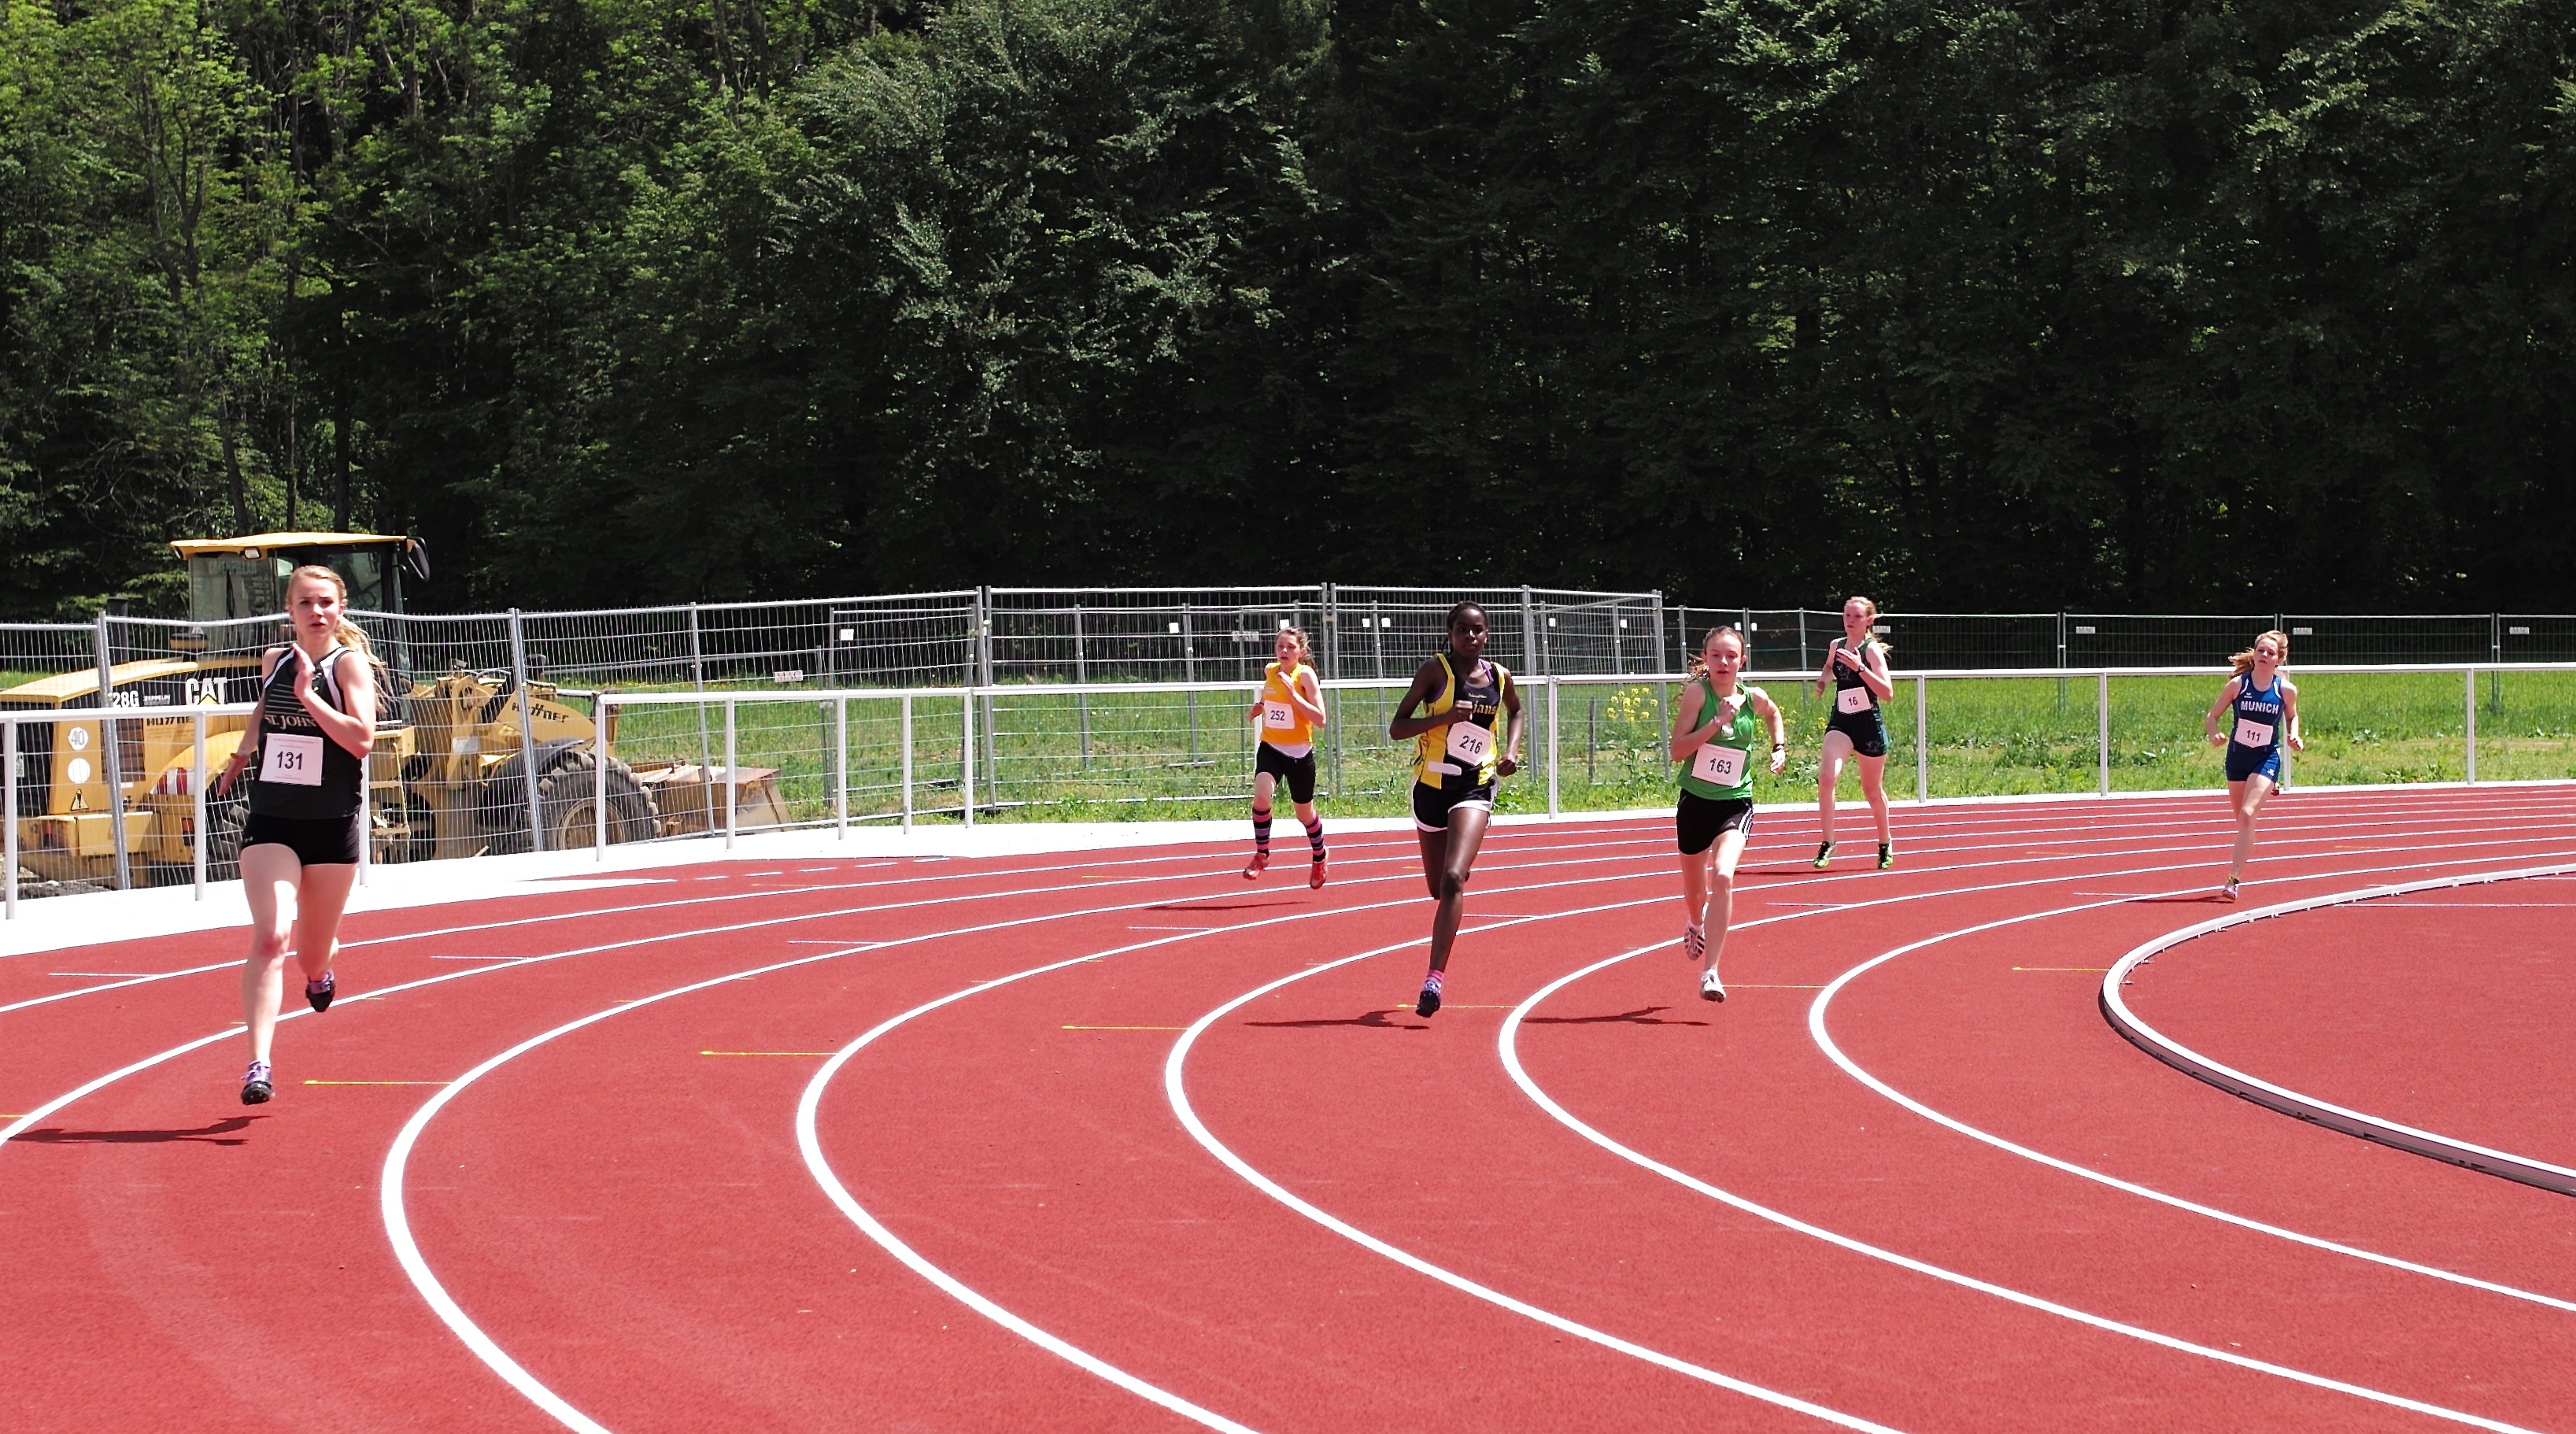
structure, stadium, sports, athletics, sprint, sport venue, track and field athletics